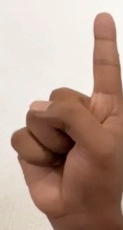
ASL sign: 1